Natura contro

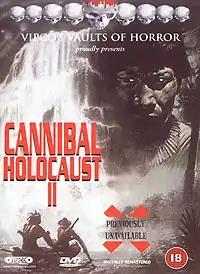
DVD cover

Natura contro (English: Against Nature), also known in English as The Green Inferno and Cannibal Holocaust II, is a 1988 Italian cannibal adventure film directed by Antonio Climati. Climati had no intention of making a sequel to "Cannibal Holocaust", and the title was used by distributors of the film to cash in on the success and notoriety of the earlier film.